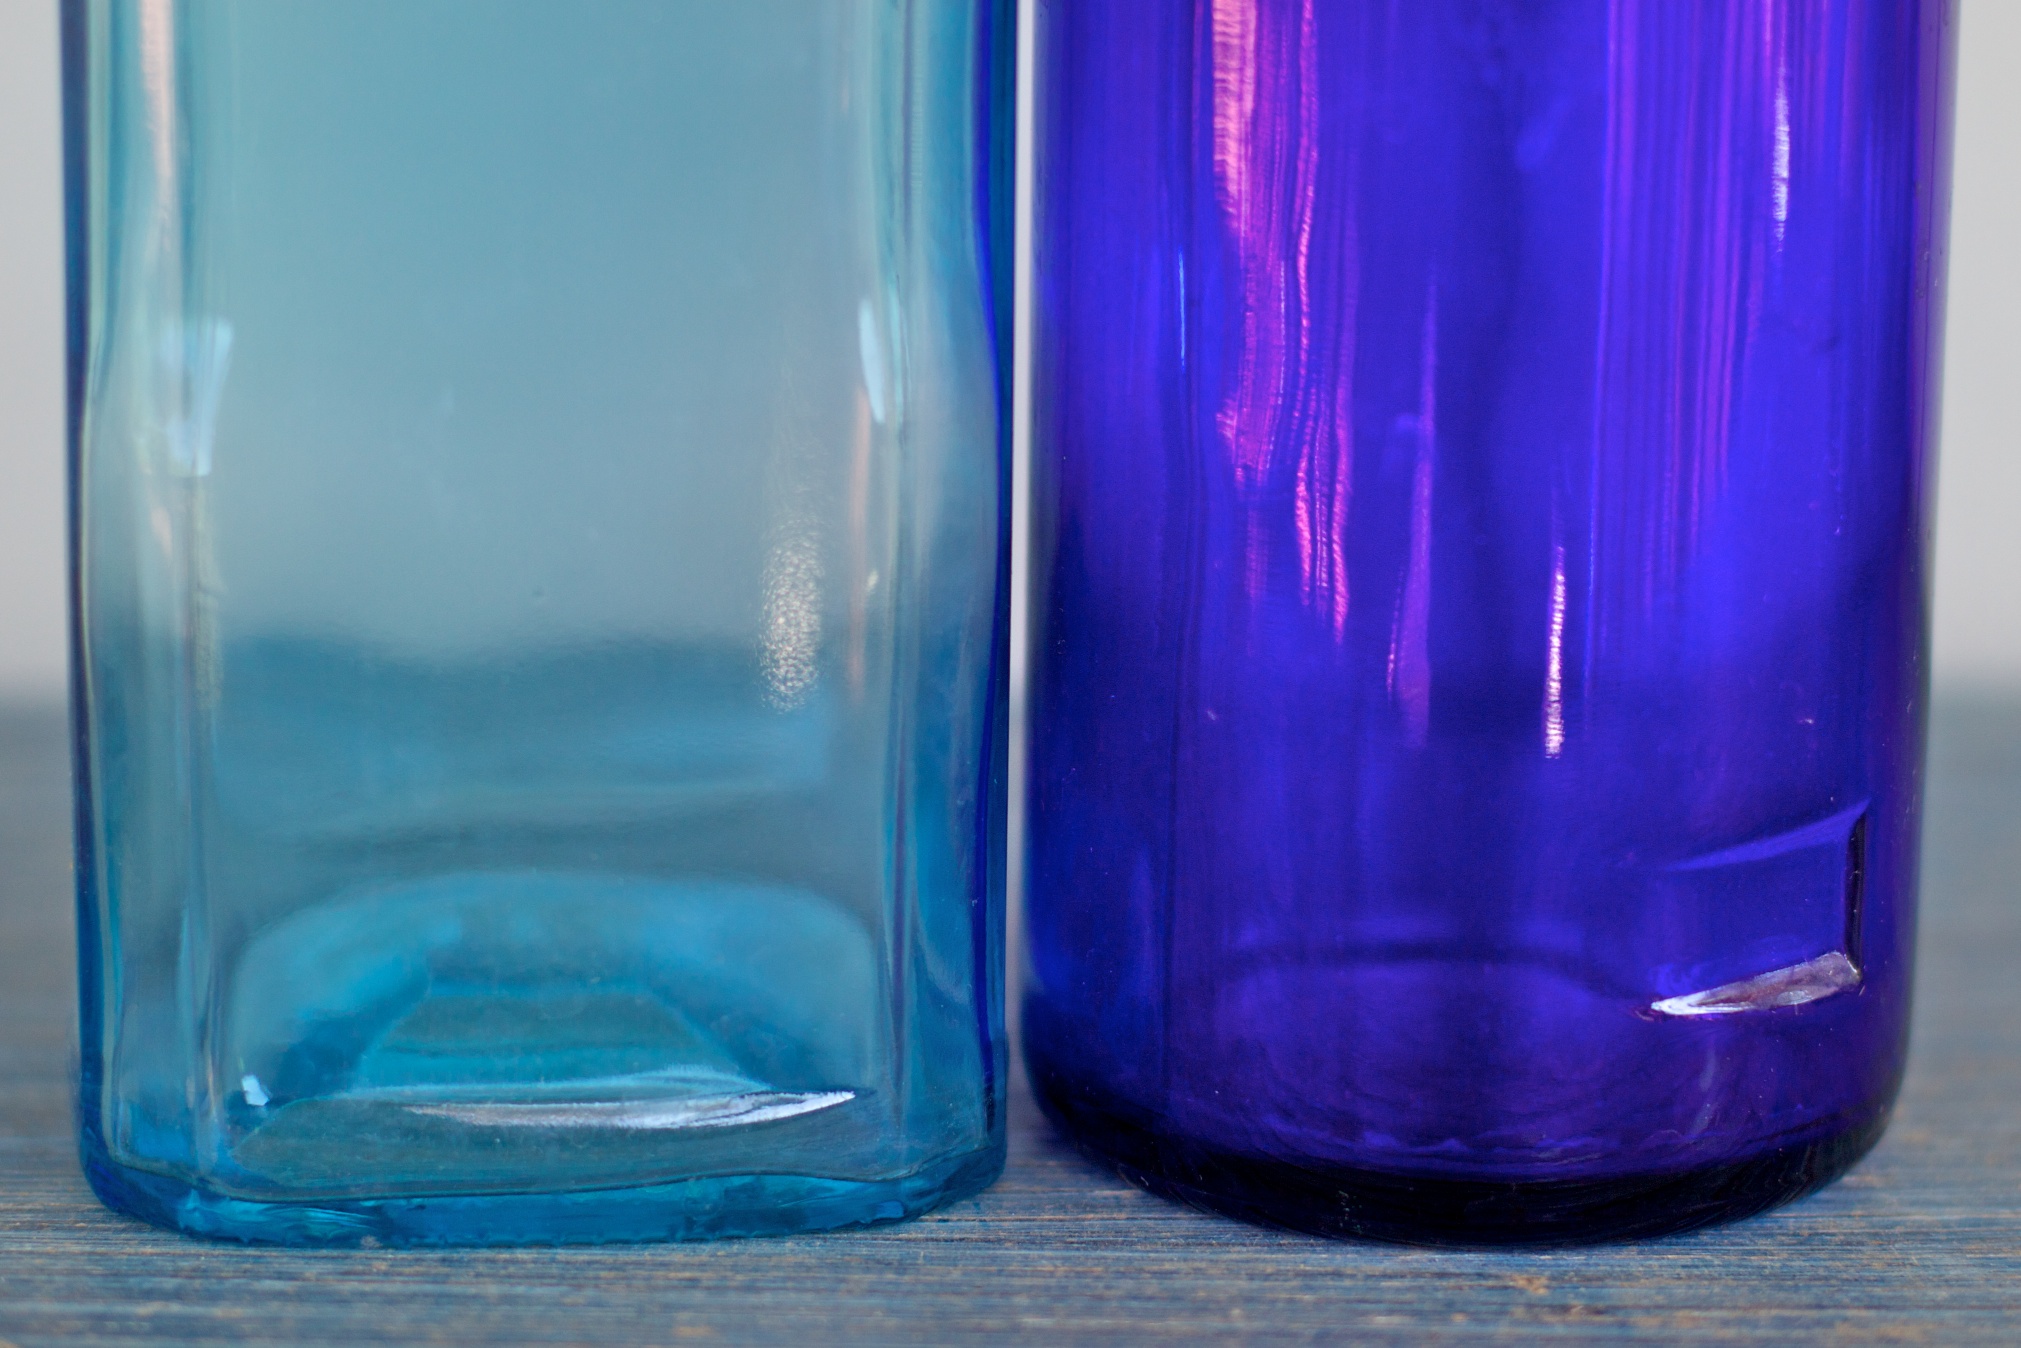
glass, vase, bottle, blue, glass bottle, dailyshoot, plastic bottle, cobalt blue, drinkware, highball glass